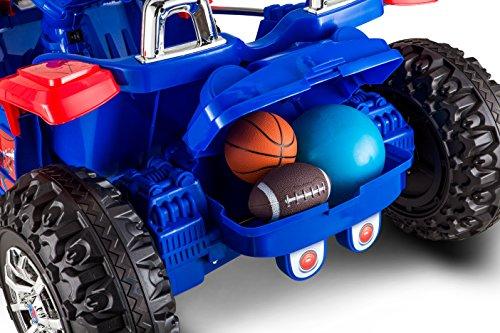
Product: Kid Trax Dune Buggy Spiderman 12V Electric Ride On, Red
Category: Toys & Games | Tricycles, Scooters & Wagons | Ride-On Toys & Accessories
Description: Power Trax rubber traction strip tires help smooth out the ride.
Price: $319.99
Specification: ProductDimensions:51.8x37x25.2inches|ItemWeight:65pounds|ShippingWeight:65pounds(Viewshippingratesandpolicies)|DomesticShipping:ItemcanbeshippedwithinU.S.|InternationalShipping:Thisitemisnoteligibleforinternationalshipping.LearnMore|ASIN:B074N3G9R4|Californiaresidents:ClickhereforProposition65warning|Itemmodelnumber:KT1311|Manufacturerrecommendedage:36months-6years|Batteries:1NonstandardBatterybatteriesrequired.(included)